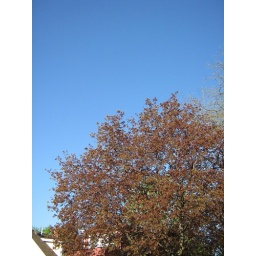
Spring in the air. My favorite time of year. The excitement of trees and flowers in bud. New life. Yes!